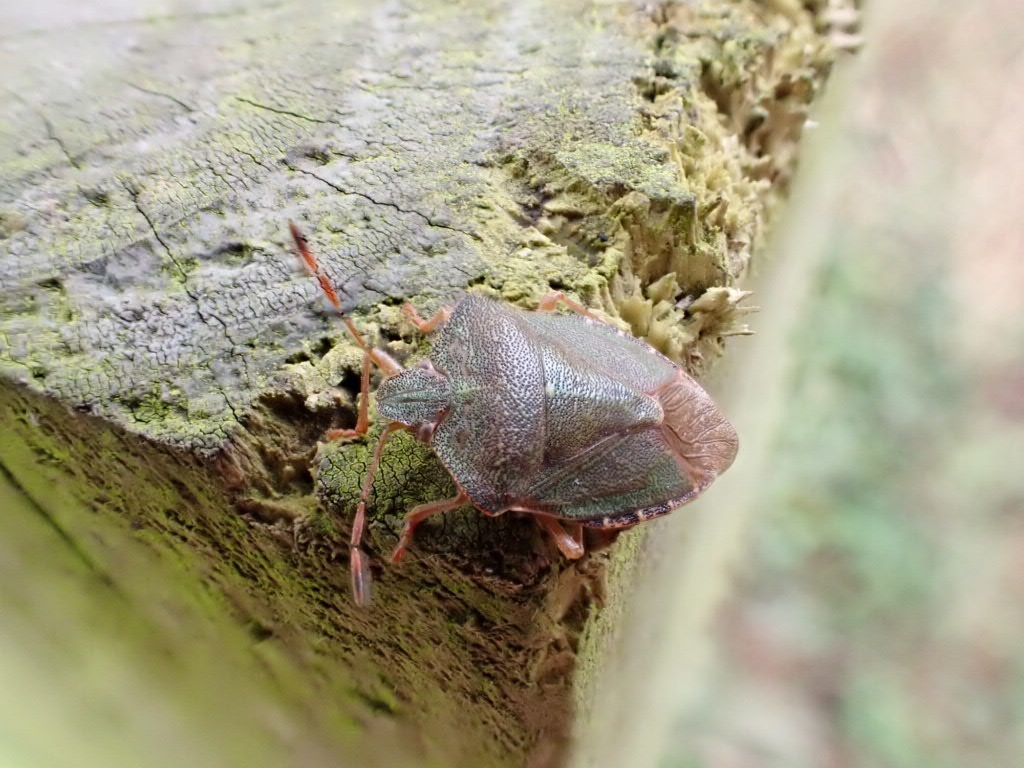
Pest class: stink_bug